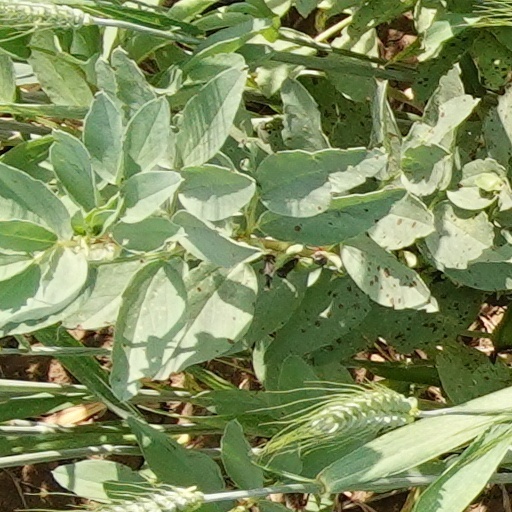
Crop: wheat